Answer in natural language. Consider the 3D positions of the objects in the scene and not just the 2D positions in the image. Is the centerpoint of  Doorway (highlighted by a blue box) at a higher height than brown office desk with drawers (highlighted by a green box)? Choose between the following options: yes or no
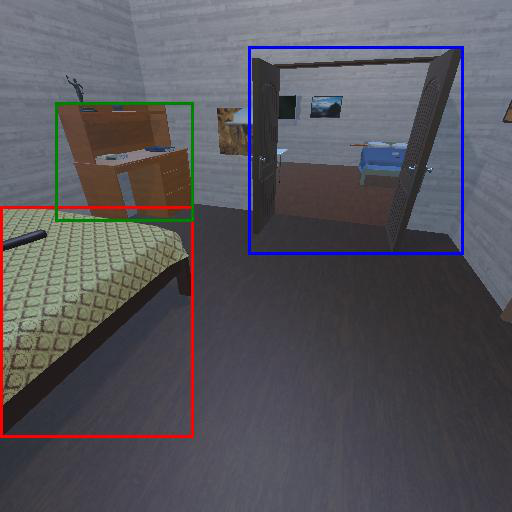
<answer>no</answer>